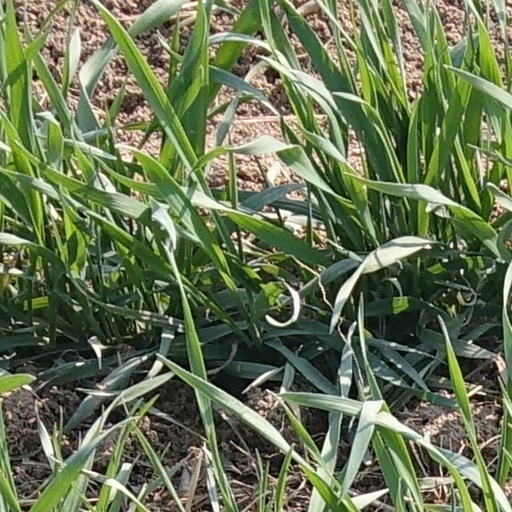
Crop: wheat